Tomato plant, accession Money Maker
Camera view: tilt-top (135 deg); turntable rotation: 300 degrees
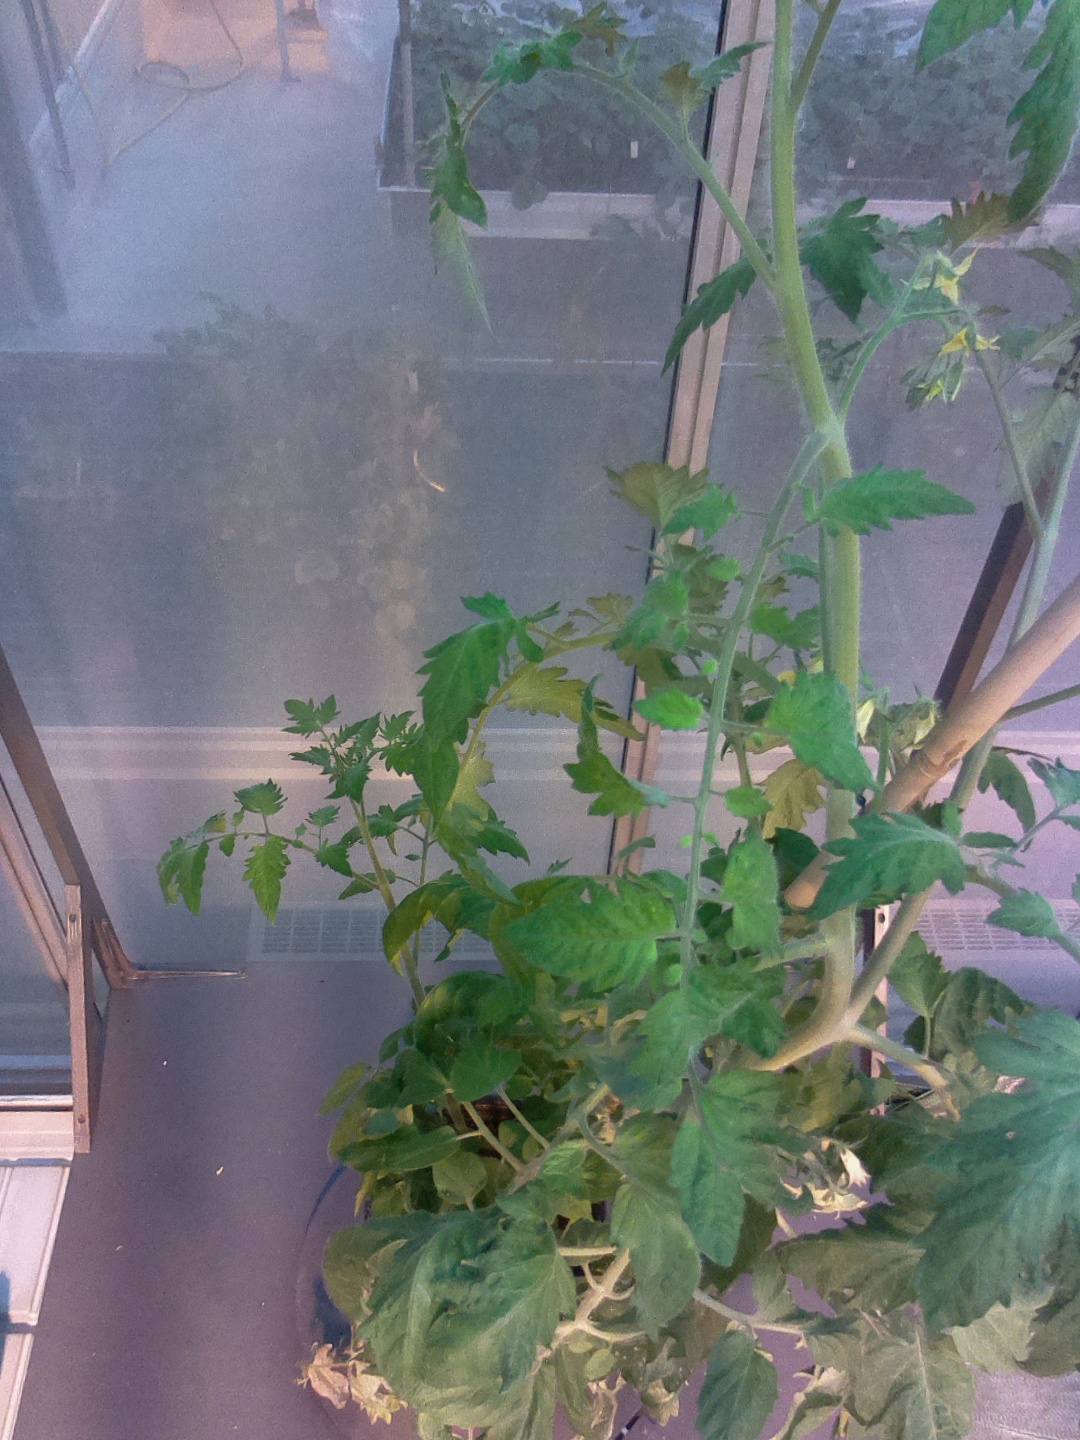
BBCH growth stage 70: Fruits at the main stem or branches visibles